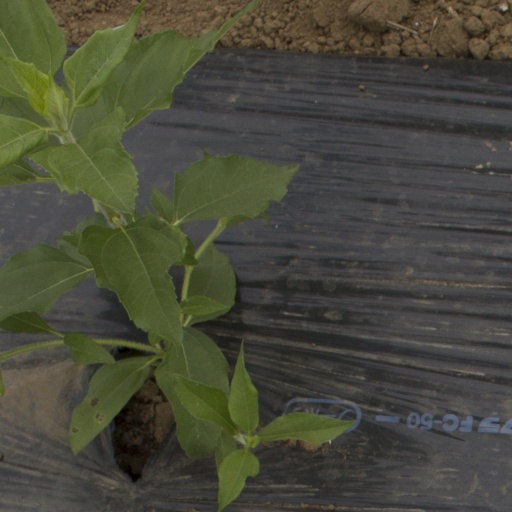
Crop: Jerusalem artichoke